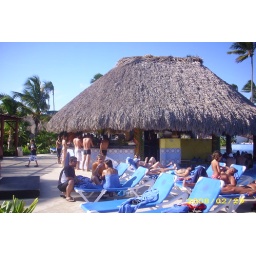
bar by the beach ...banana mama please...., make it 2